2010–11 Newcastle United F.C. season

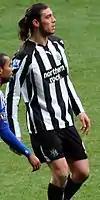
Andy Carroll: sold to Liverpool in 2011

Spurs manager Harry Redknapp denied interest in bringing striker Andy Carroll to Tottenham. However, following two rejected bids from Liverpool, Carroll became the most expensive British player transfer in history as Liverpool signed a £35 million deal for the striker. Carroll's sale caused controversy for the club as manager Alan Pardew stated his regret at losing Carroll, insisting he wanted a new contract and was not pushed out by the club, while Carroll contradicted Pardew's claim, stating he did not want to go but was forced by managing director Derek Llambias to hand in a transfer request. Pardew stated the £35m received from Liverpool had been promised to him for summer transfer funds for the 2012 season.